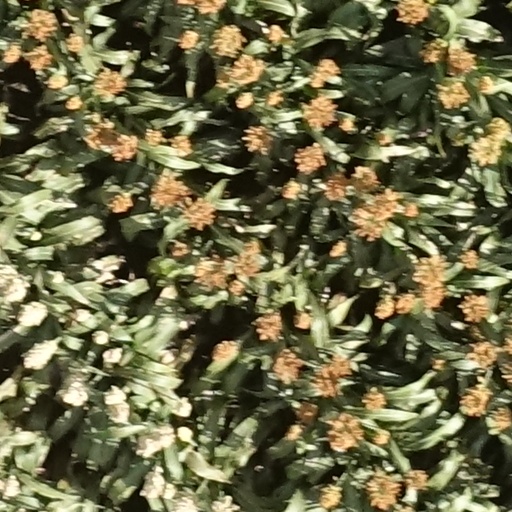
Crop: sorghum